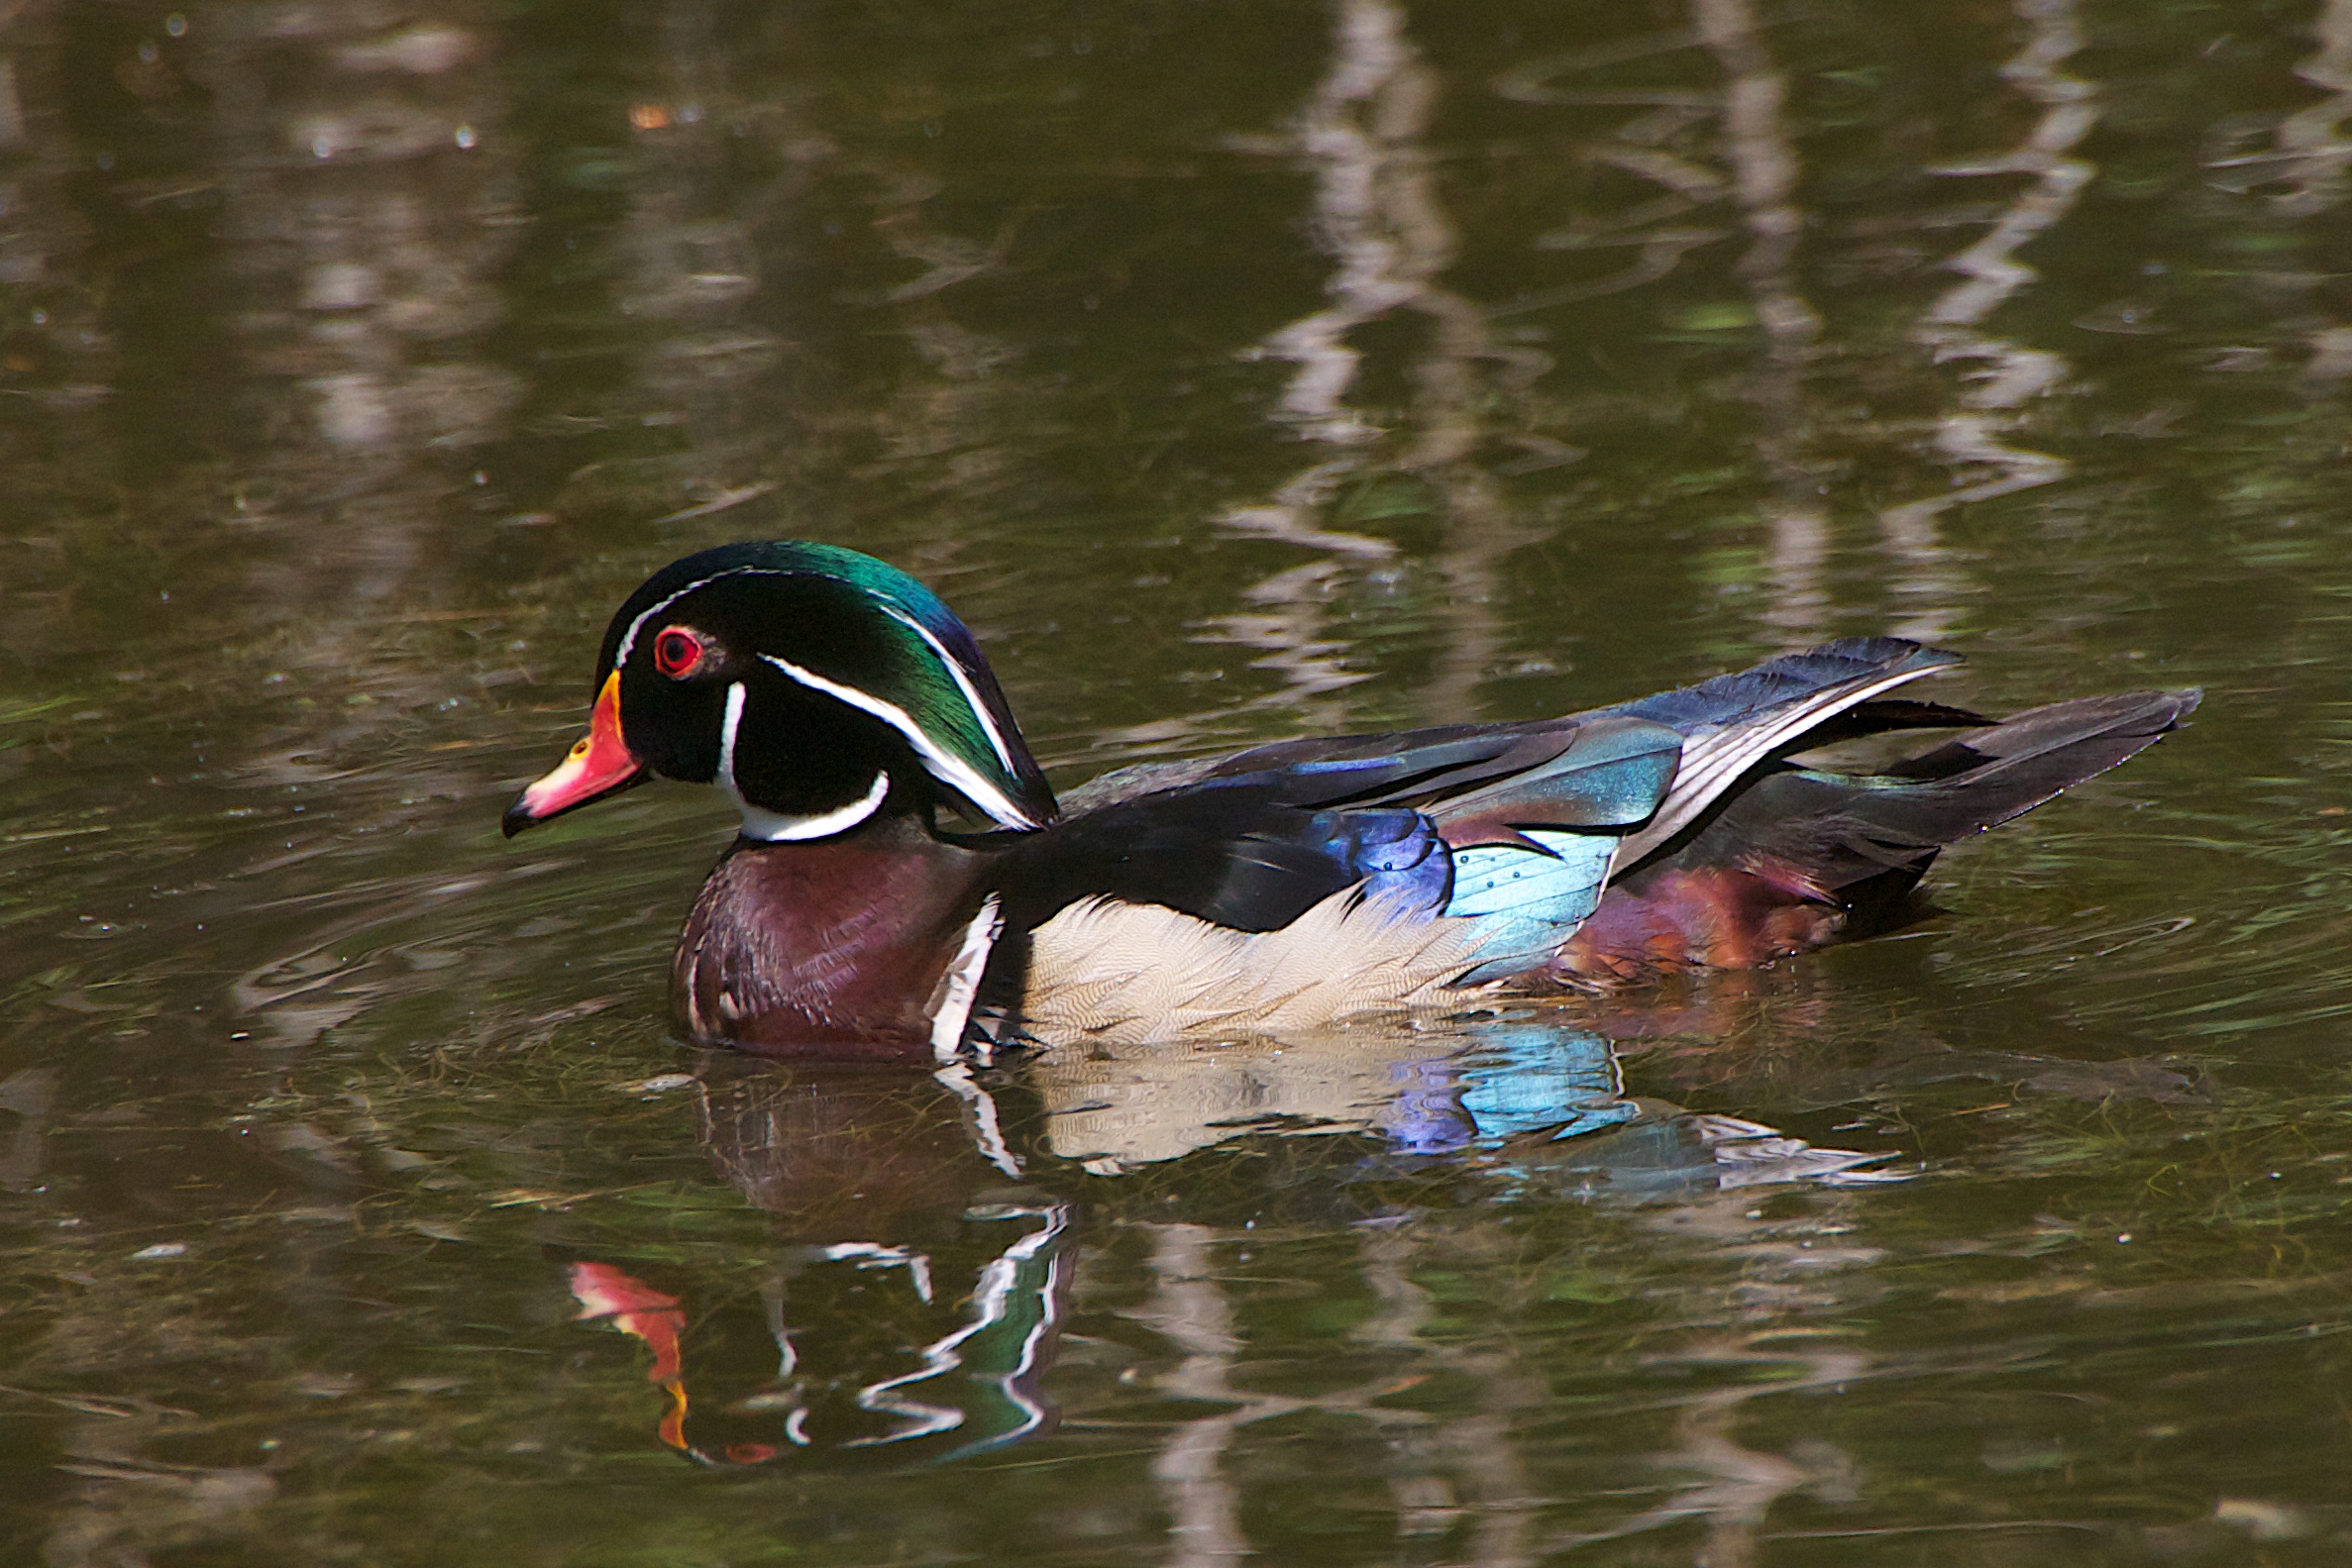
water, bird, wing, pond, wildlife, beak, fauna, duck, vertebrate, waterfowl, water bird, mallard, canard, ducks geese and swans, seaduck